Daniel Snyder

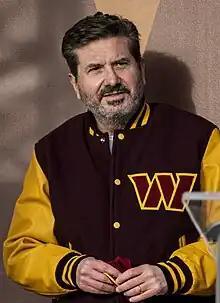
Snyder as Washington Commanders owner, 2022

Daniel Marc Snyder (born November 23, 1964) is an American businessman and former owner of the Washington Commanders, an American football franchise belonging to the National Football League (NFL). He founded the marketing company Snyder Communications in 1989, amassing a wealth that led him to buy the Commanders, then known as the Redskins, from Jack Kent Cooke's estate in 1999 for $800million. Snyder is widely considered among the worst owners in the history of professional sports, with the team marred by several controversies and managing six playoff appearances, four division titles, and two playoff wins during his 24 years of ownership.